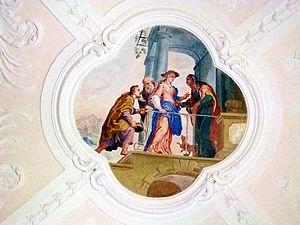
L’ancienne église Sainte-Marie, qui desservait la chartreuse de Buxheim, est une église de style baroque à Buxheim près de Memmingen, en Souabe.